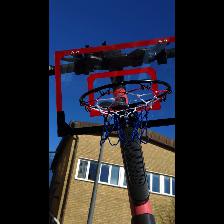
Label: NonHuman